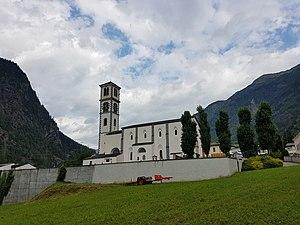
Brusio est une commune et un cercle du canton des Grisons, en Suisse. Eglise catholique hl. Charles Borromeo à Brusio. Italiano: Brusio è un commune e un circolo del cantone dei Grigioni, Svizzera. Chiesa di San Carlo Borromeo, Brusio